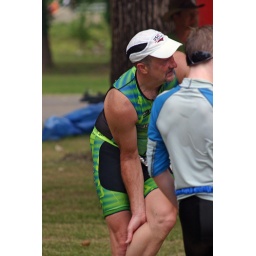
June 1st LR Sprint TRI with the swim in the ski lake and the bike and run on the NLR River trail